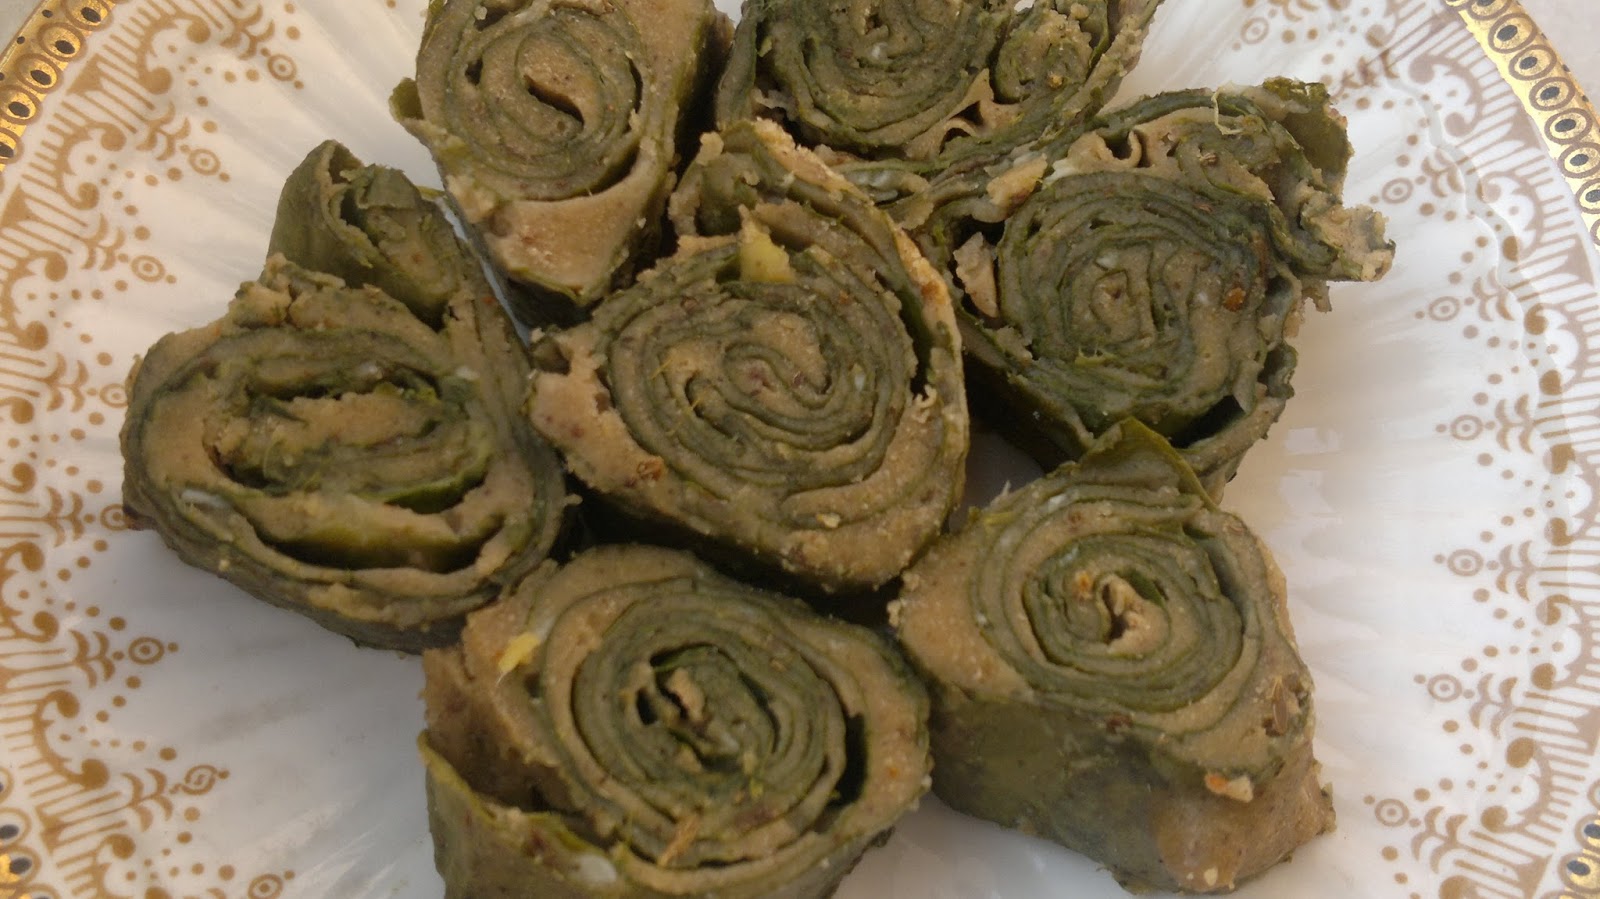
Dish: pakode